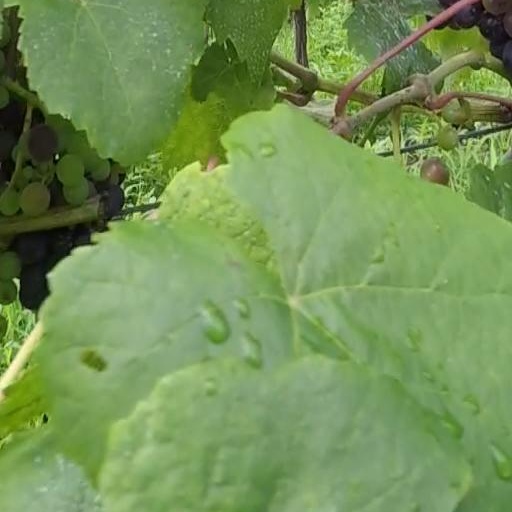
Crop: grape